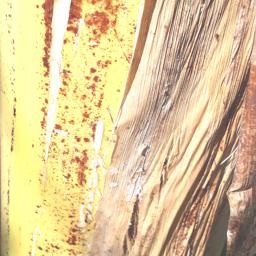
Label: PSEUDOSTEM WEEVIL